Warren Kimbro

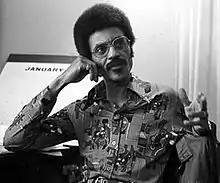
Warren Kimbro

Warren Aloysious Kimbro (April 29, 1934 – February 3, 2009) was a Black Panther Party member in New Haven, Connecticut who was found guilty of the May 21, 1969, murder of New York City Panther Alex Rackley, in the first of the New Haven Black Panther trials in 1970.